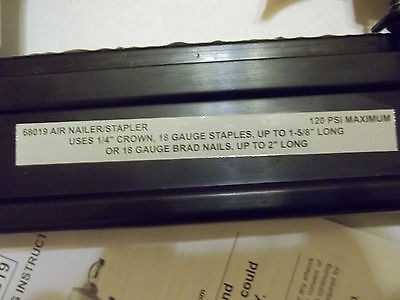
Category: stapler